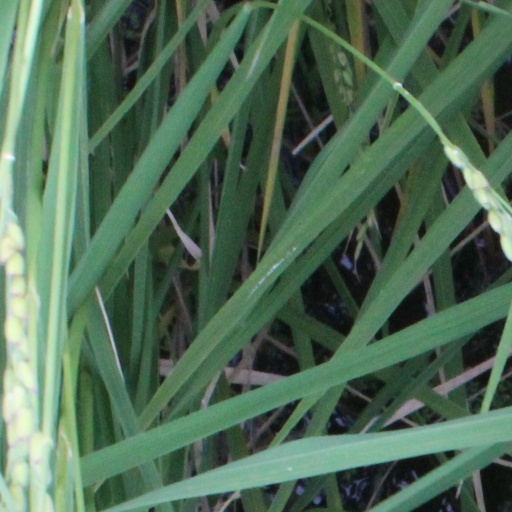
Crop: rice